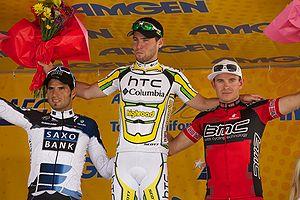
Alexander Kristoff, né le 5 juillet 1987 à Stavanger, est un coureur cycliste norvégien, membre de l'équipe UAE Emirates. Professionnel depuis 2006, il a notamment remporté Milan-San Remo et la Vattenfall Cyclassics en 2014, le Tour des Flandres 2015 et Gand-Wevelgem en 2019. Il a également été champion d'Europe sur route en 2017, champion de Norvège sur route en 2007 et 2011, vice-champion du monde en 2017 et médaillé de bronze de la course en ligne des Jeux olympiques de 2012.
Juan José Haedo aussi appelé JJ Haedo est un coureur cycliste argentin, professionnel de 2007 à 2014. Il compte trente victoires au plus haut niveau, principalement obtenues lors de sprints massifs. Il a notamment remporté des victoires au Tour d'Espagne 2011, au Critérium du Dauphiné en 2010 et au Tirreno-Adriatico en 2011. Il était membre de l'équipe Saxo Bank-Tinkoff Bank de 2007 à 2012 et courait aux côtés de son frère, Lucas Sebastián depuis 2010. Il est le fils de l'ancien cycliste Juan Carlos Haedo.